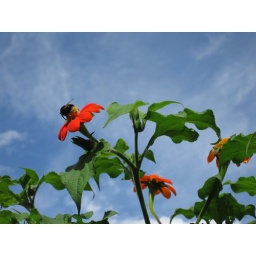
Bee collecting nectar from an orange flower in Monet's garden.